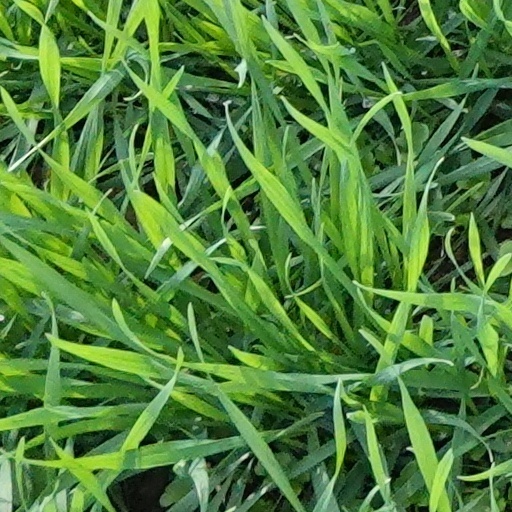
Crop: wheat